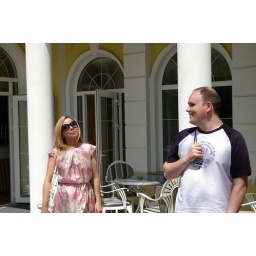
Same person in a little different dress - she is soon to be appointed to a judgeship